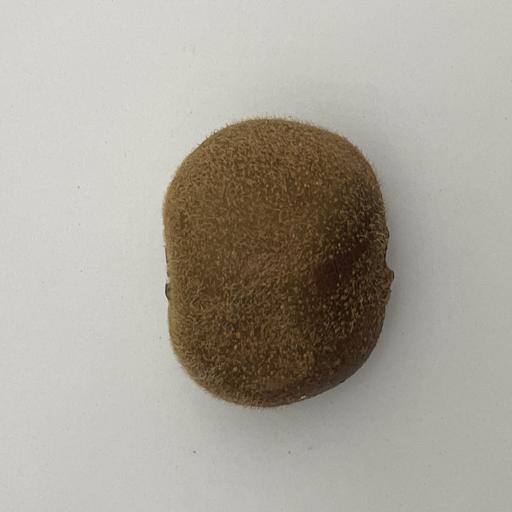
Crop type: Kiwi